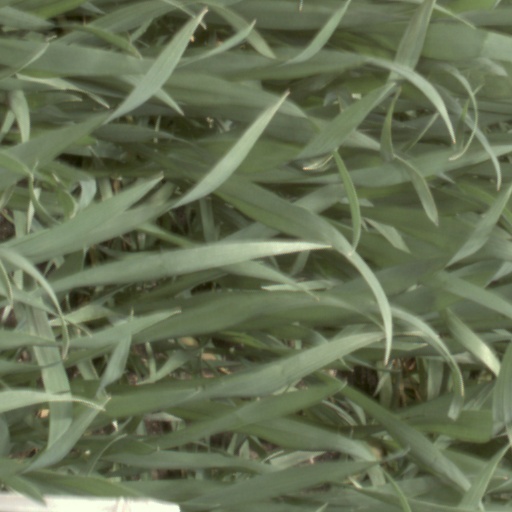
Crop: wheat